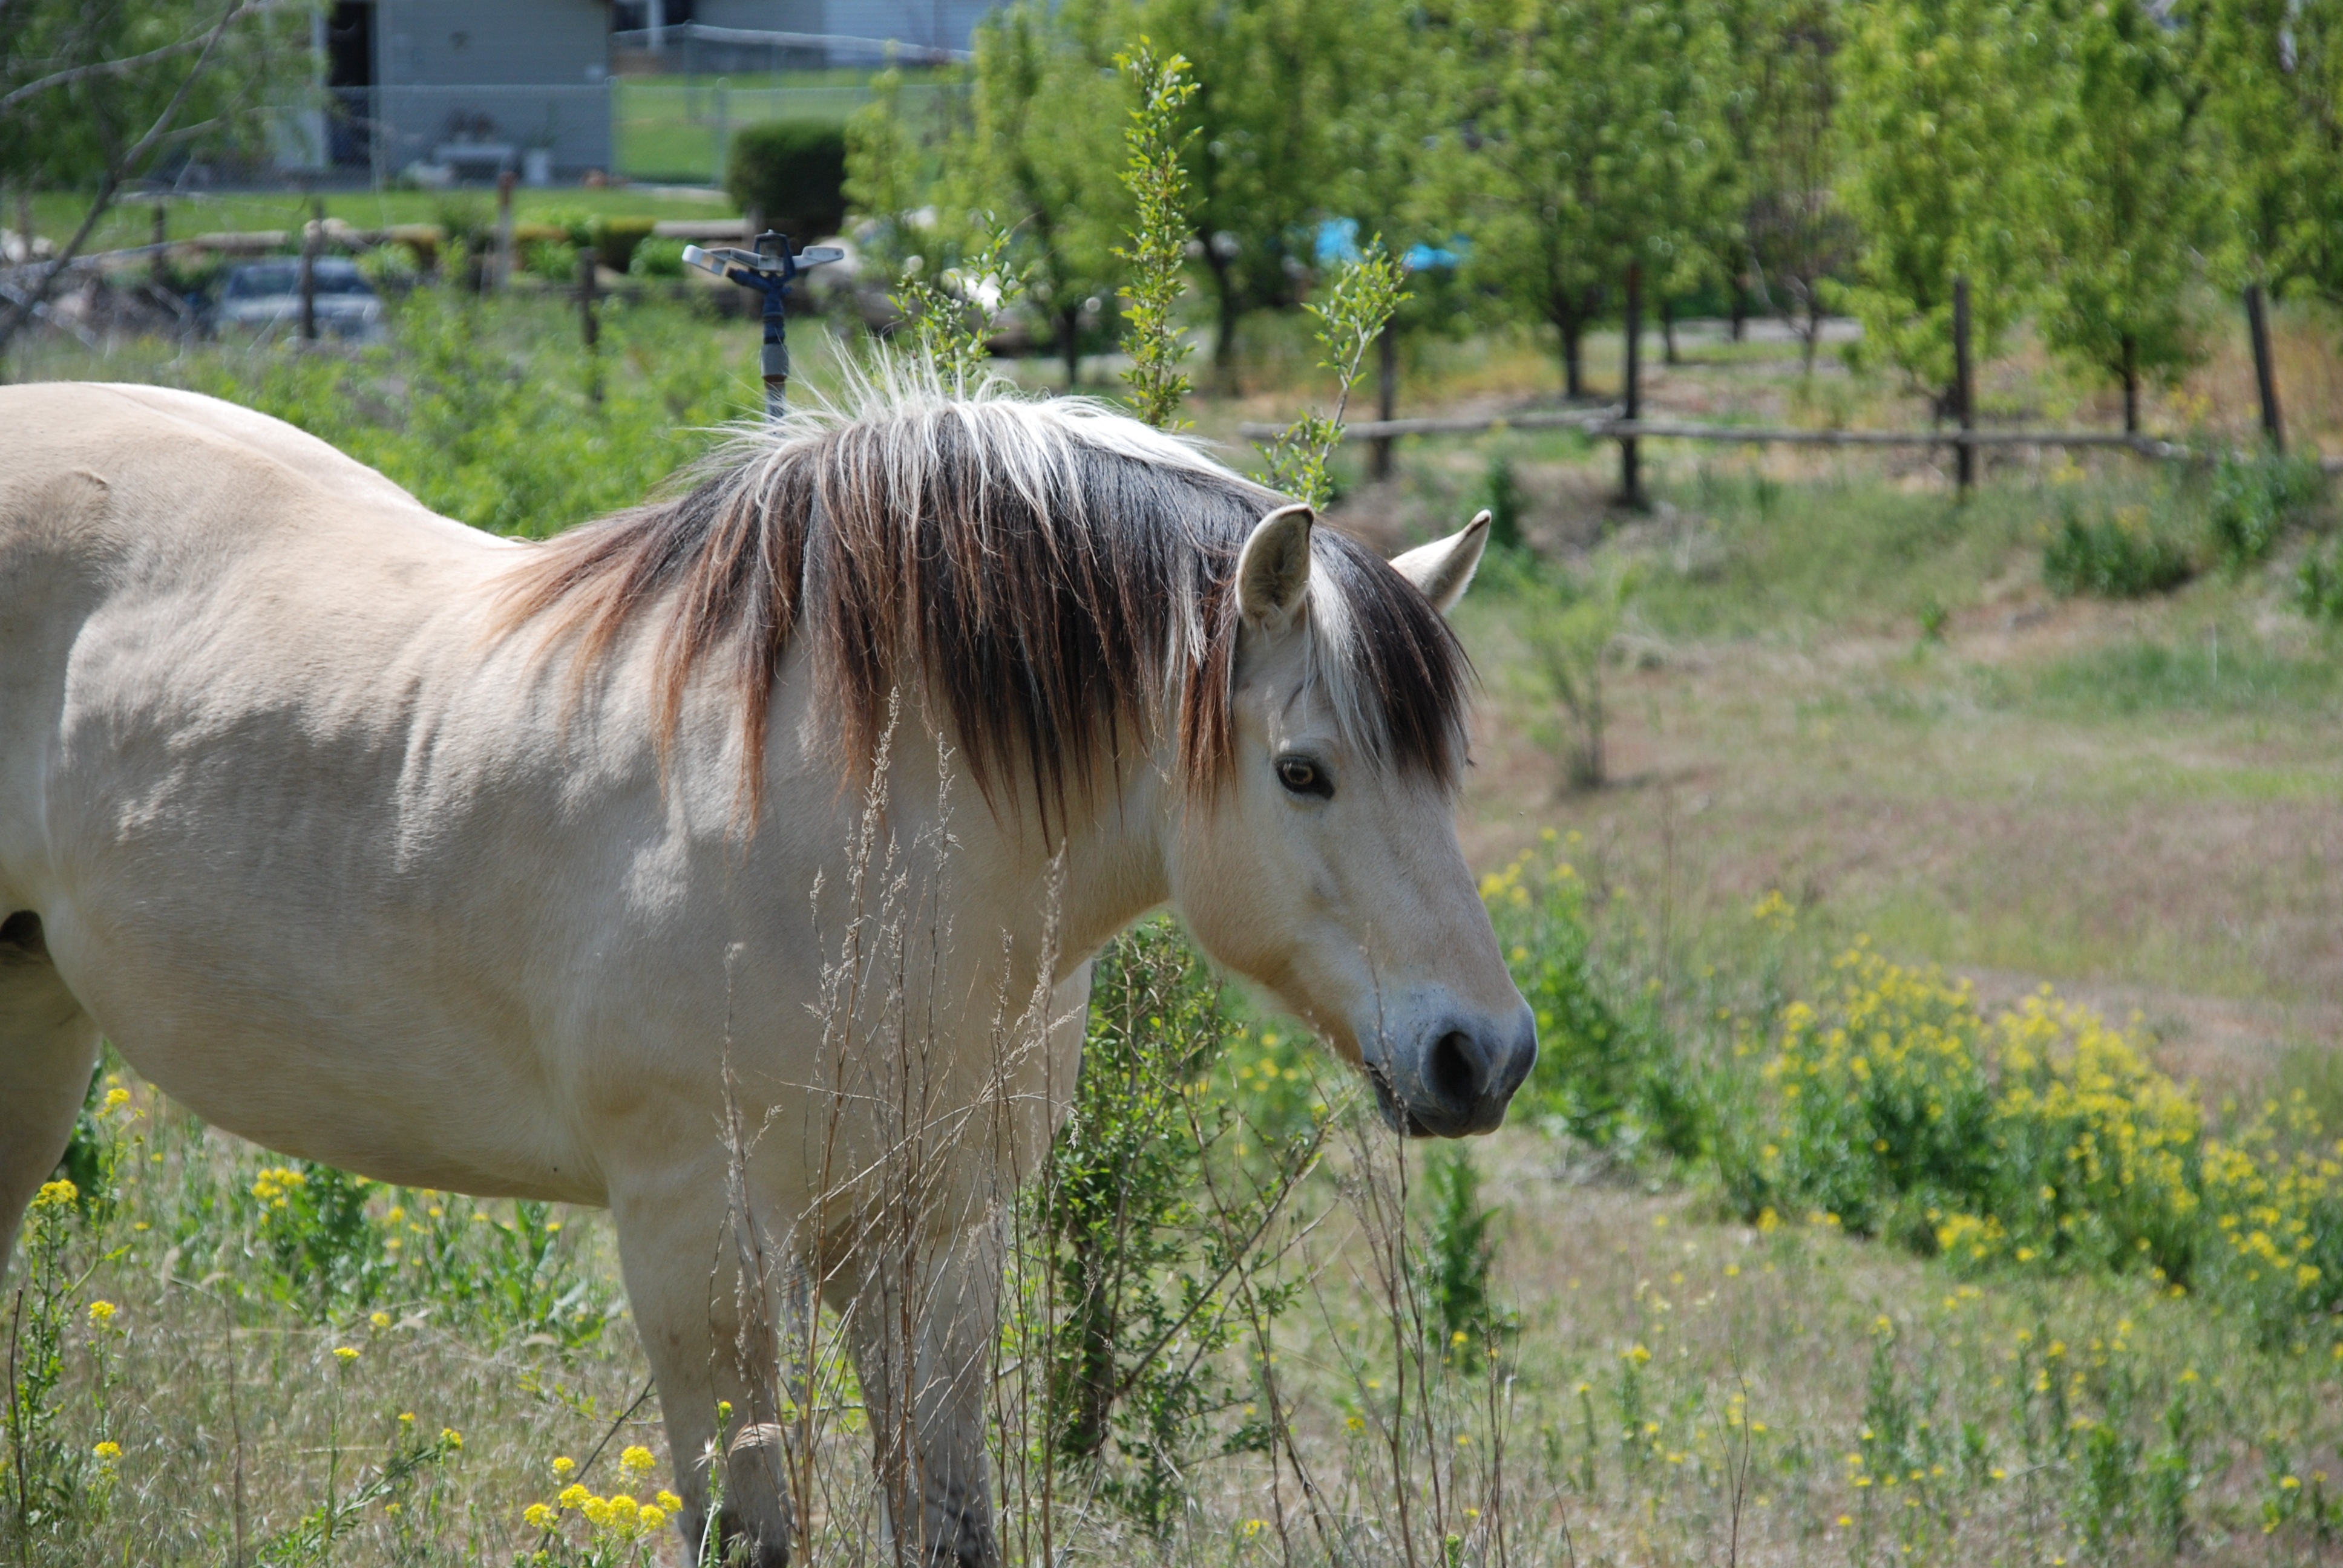
field, farm, pasture, grazing, horse, mammal, stallion, mane, fauna, vertebrate, mare, horse like mammal, mustang horse